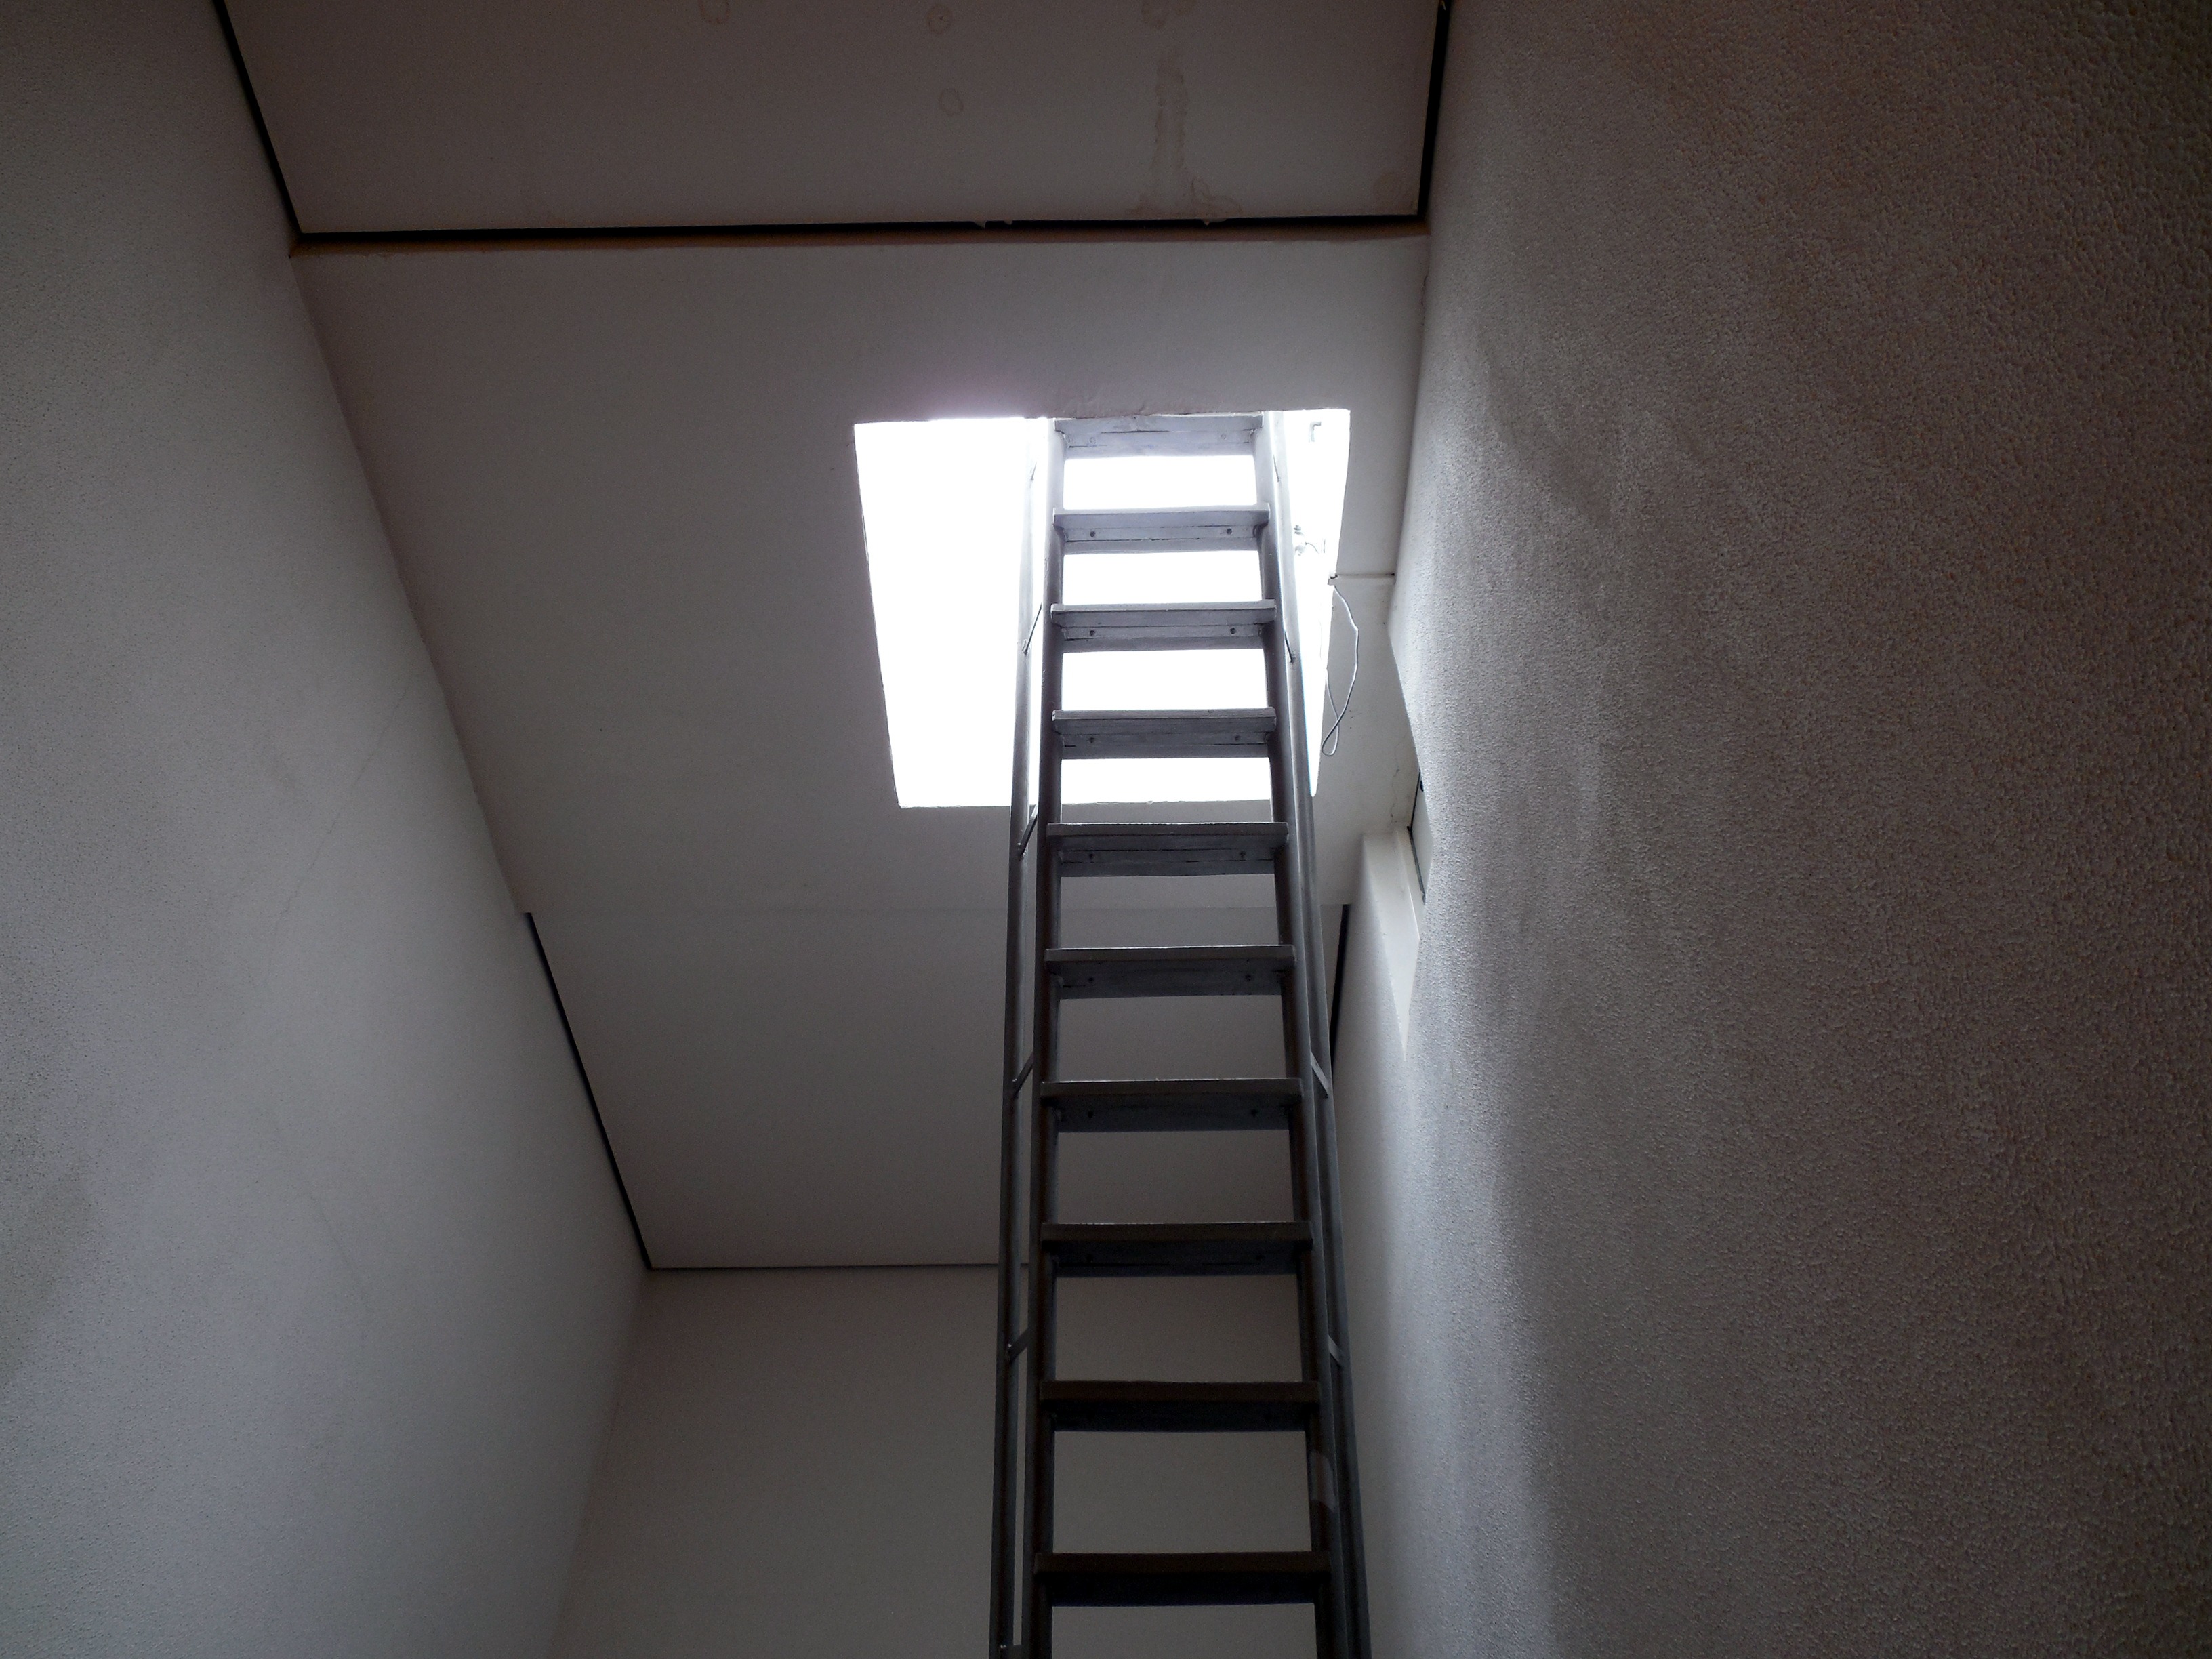
white, house, floor, wall, ceiling, hall, property, room, apartment, interior design, handrail, design, stairs, head, flooring, daylighting, emergency exit, way out, escape route